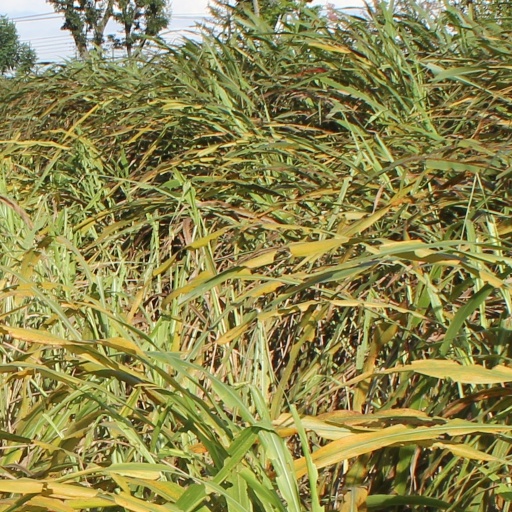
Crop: sorghum